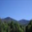
Label: mountain